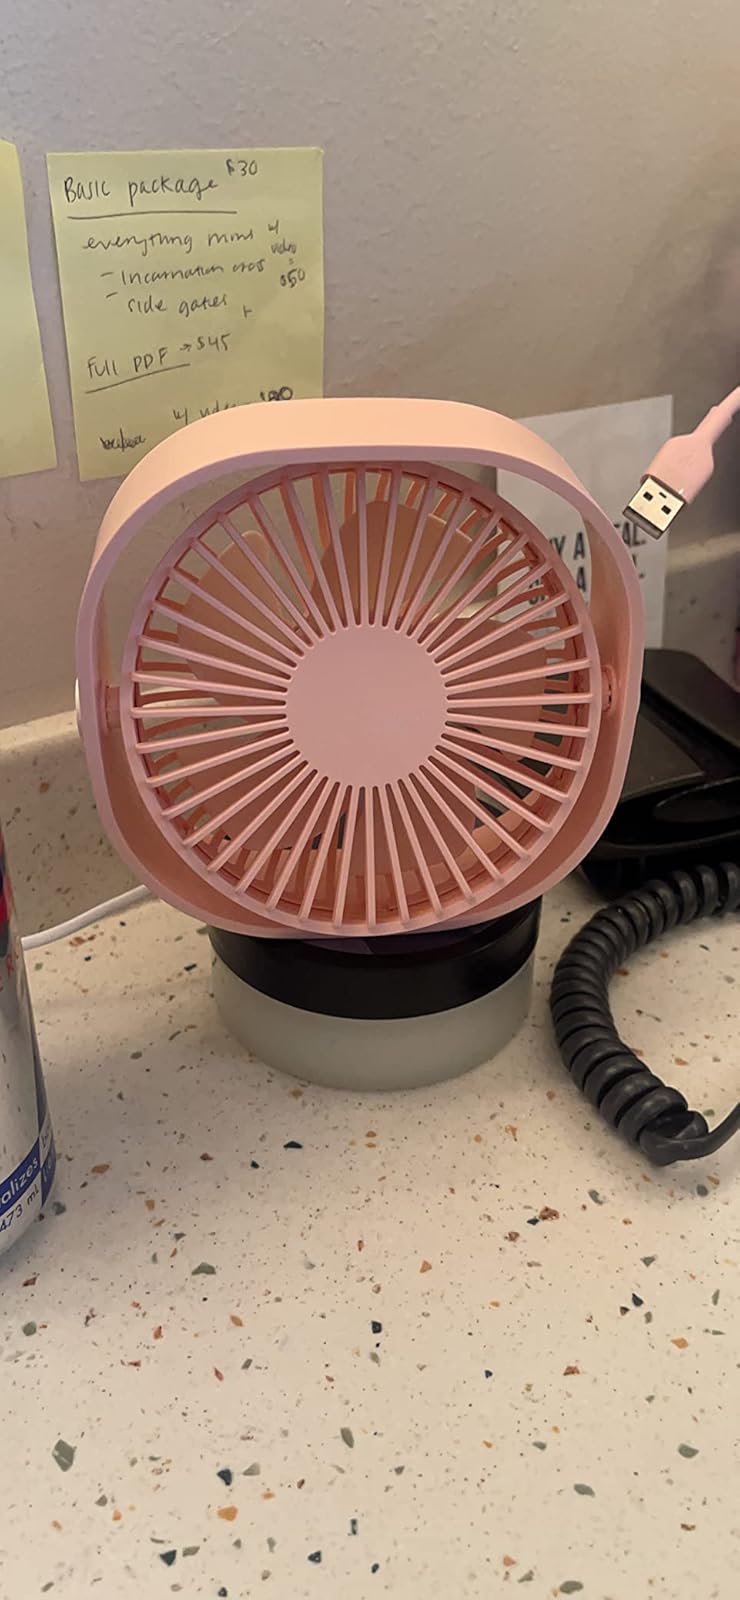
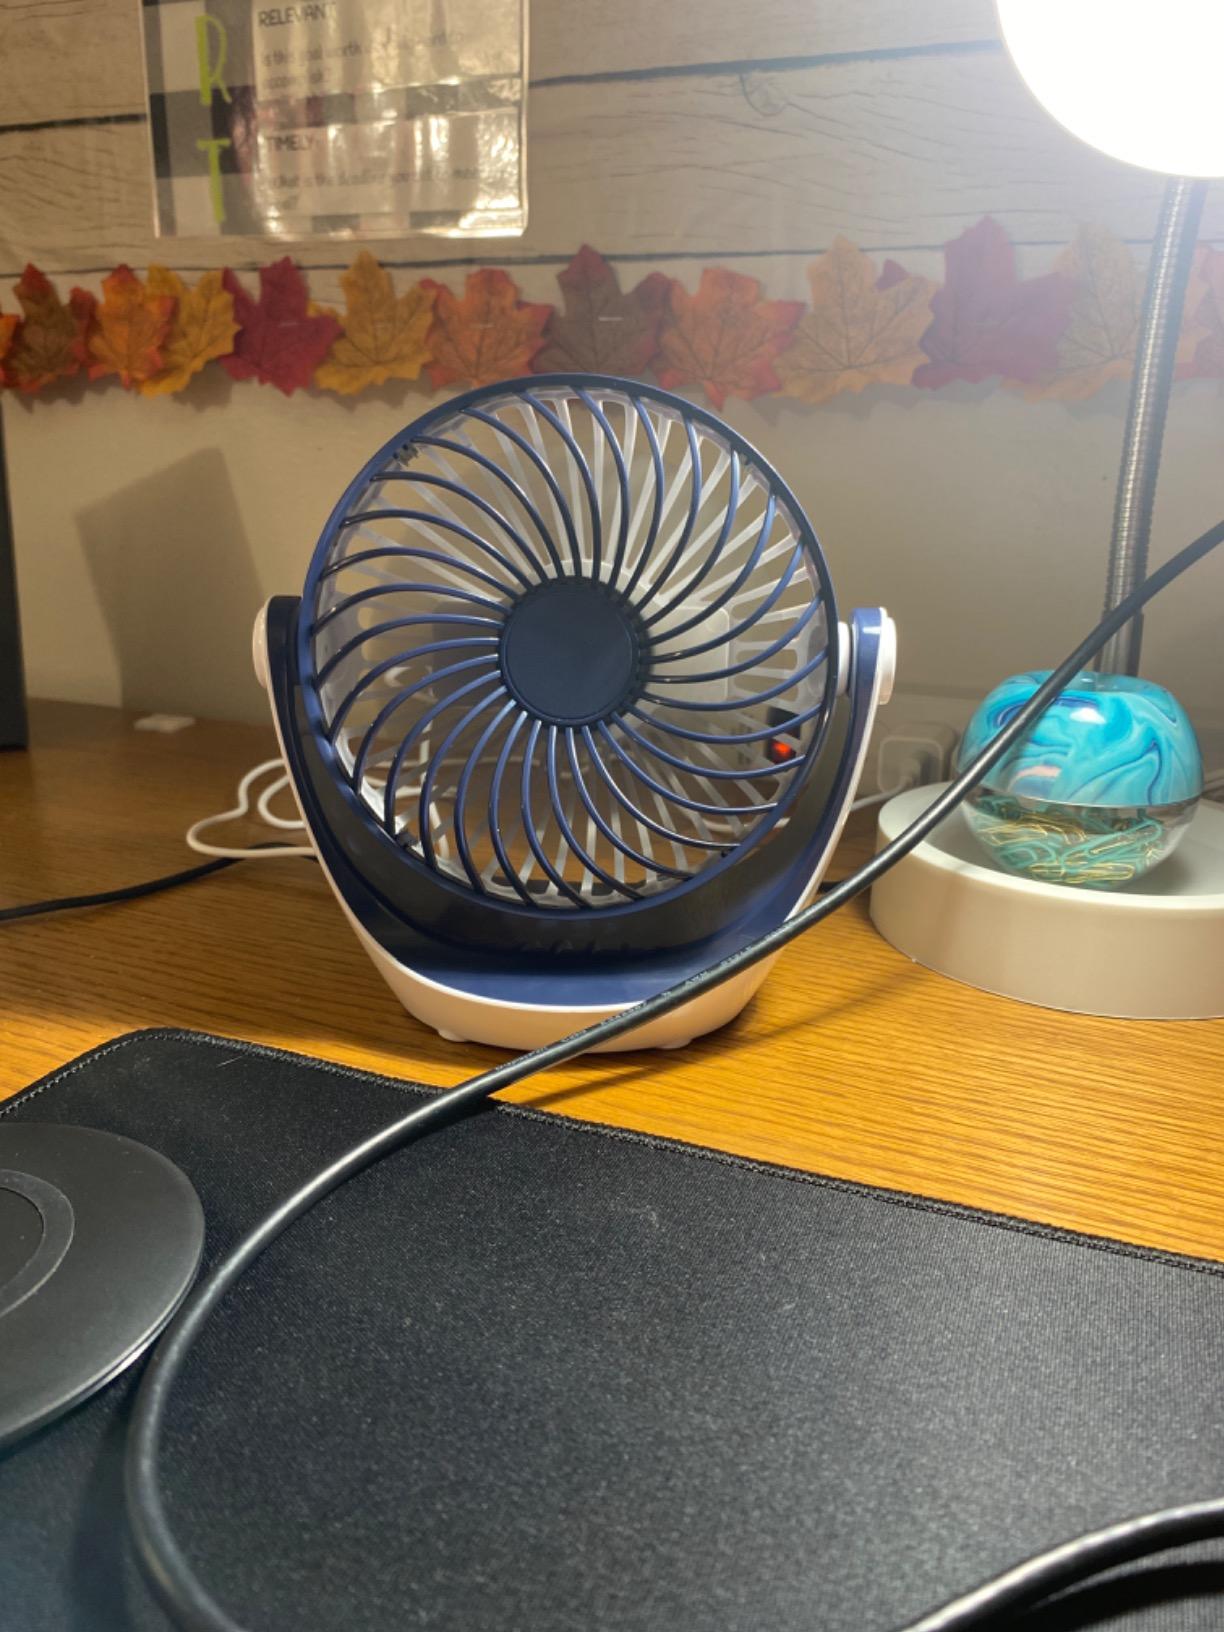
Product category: fan
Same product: no